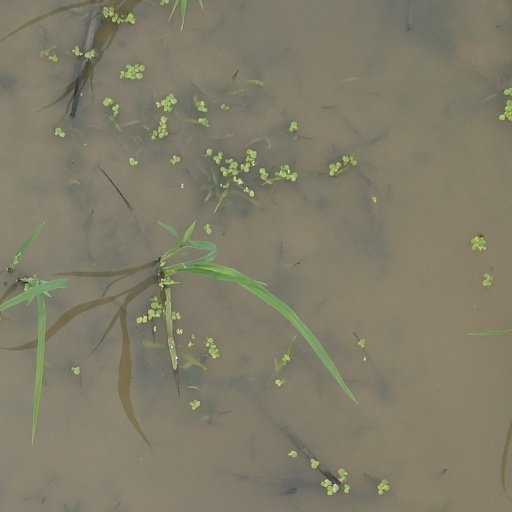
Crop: rice